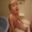
Label: baby